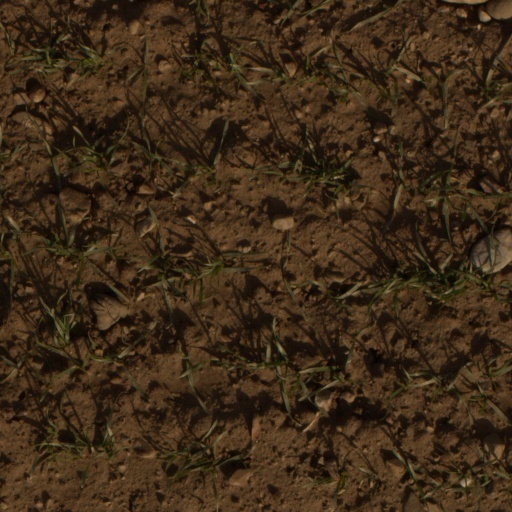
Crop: wheat